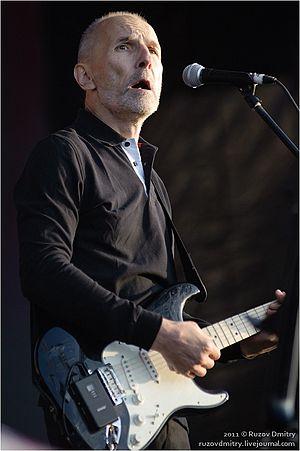
Piotr Nikolaïevitch Mamonov, né le 14 avril 1951 à Moscou, est un acteur, ancien musicien et parolier de rock russe, ancien membre du groupe moscovite Zvuki Mu.